ES FC Malley

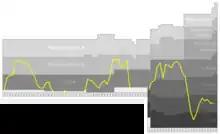
Chart of ES FC Malley table positions in the Swiss football league system

Since moving the club in 1945, the first team of ES FC Malley LS plays in the "Stade du Bois-Gentil". With a capacity of 3,500 (including 500 seats), it has the distinction of having kept its historic grandstand origin until 2018. Now they play at Centre Sportif de la Tuilière.